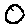
Label: 0